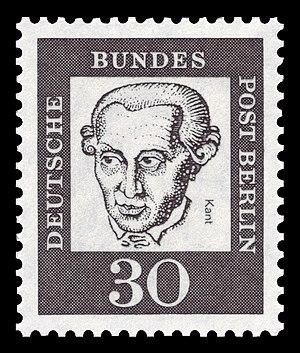
Les timbres-poste de Berlin-Ouest de 1961 sont émis par la Deutsche Bundespost Berlin. Il y a eu cinq timbres commémoratifs et quinze timbres d'usage courant, pour une valeur faciale de 8,10 Deutsche Mark.
Cette liste recense les personnalités figurant sur les timbres-poste d'Allemagne fédérale, de la République Démocratique d'Allemagne, des diverses zones d'occupation alliées, de la Sarre, du Troisième Reich, de la République de Weimar, de l'Empire Allemand ainsi que des divers petits royaumes qui l'ont précédé.